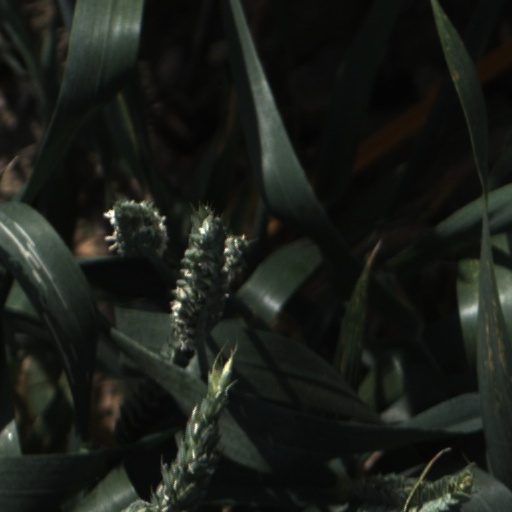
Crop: wheat